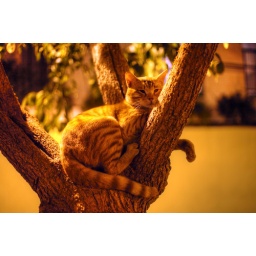
A cat rests in a tree in Tel Aviv